Herod Antipas

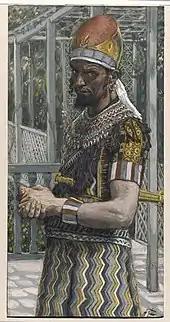
Herod (Hérode), by French painter and Bible illustrator James Tissot, in the Brooklyn Museum

Between 34 and 36 the conflict with Aretas of Nabatea—caused by Antipas' divorce from Aretas' daughter and the rulers' disagreement over territory—developed into open war. Antipas' army suffered a devastating defeat after fugitives from the former tetrarchy of Philip sided with the Nabateans, and Antipas was forced to appeal to Tiberius for help. The emperor ordered Lucius Vitellius, governor of Syria, to march against Aretas and ensure that he was captured or killed. Vitellius obediently mobilized two legions, sending them on a detour around Judea while he joined Antipas in attending a festival at Jerusalem. While staying there he learned of the death of Tiberius (16 March 37), concluded he lacked the authority to go to war, and recalled his troops.